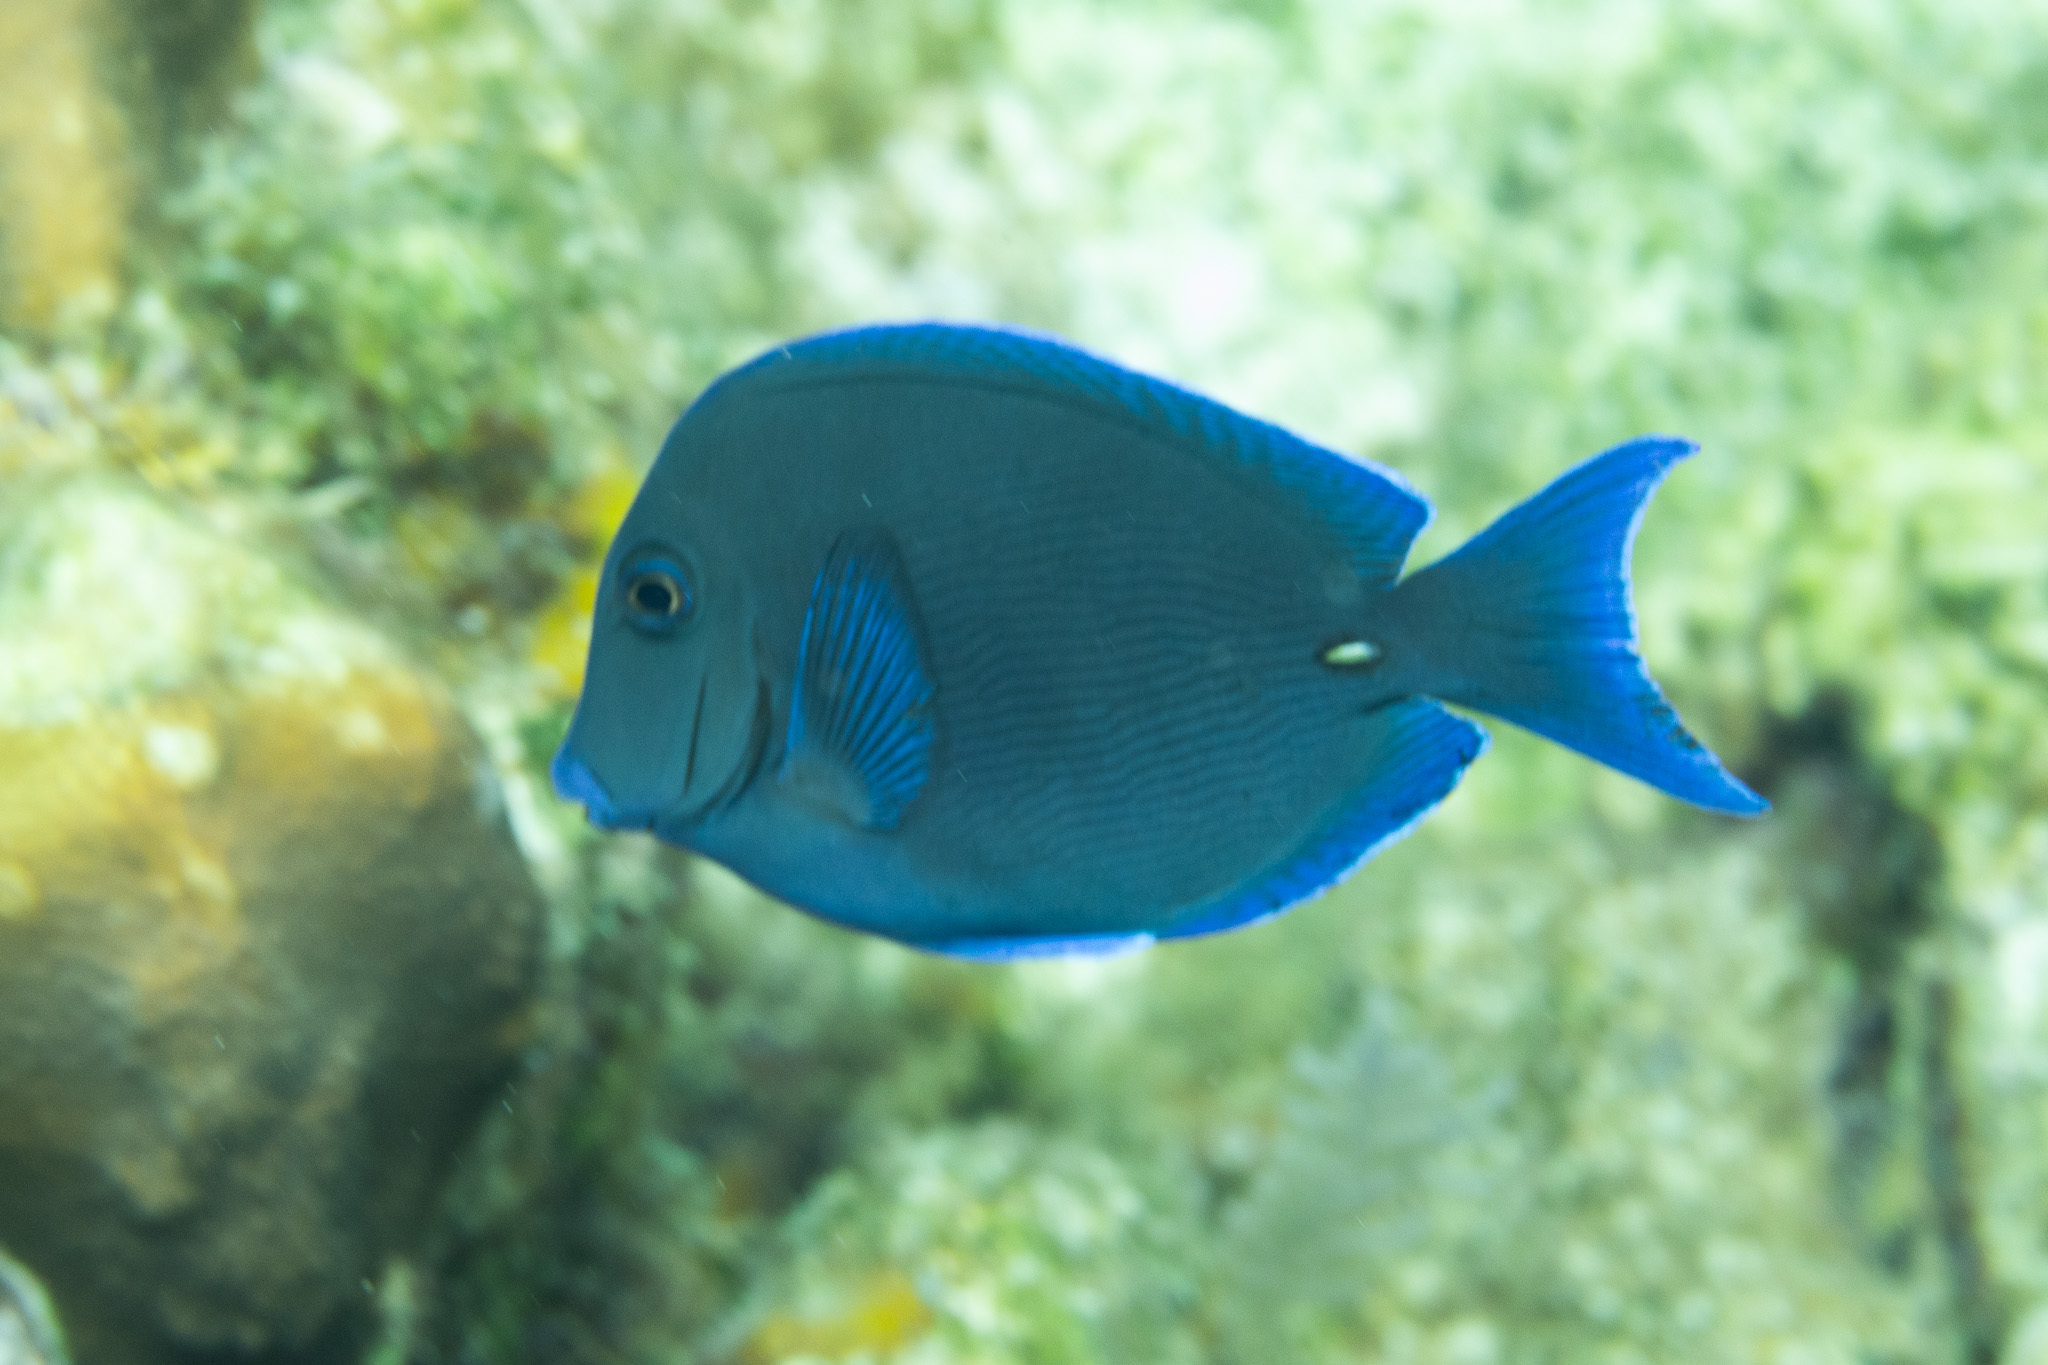
Acanthurus coeruleus (Atlantic Blue Tang)